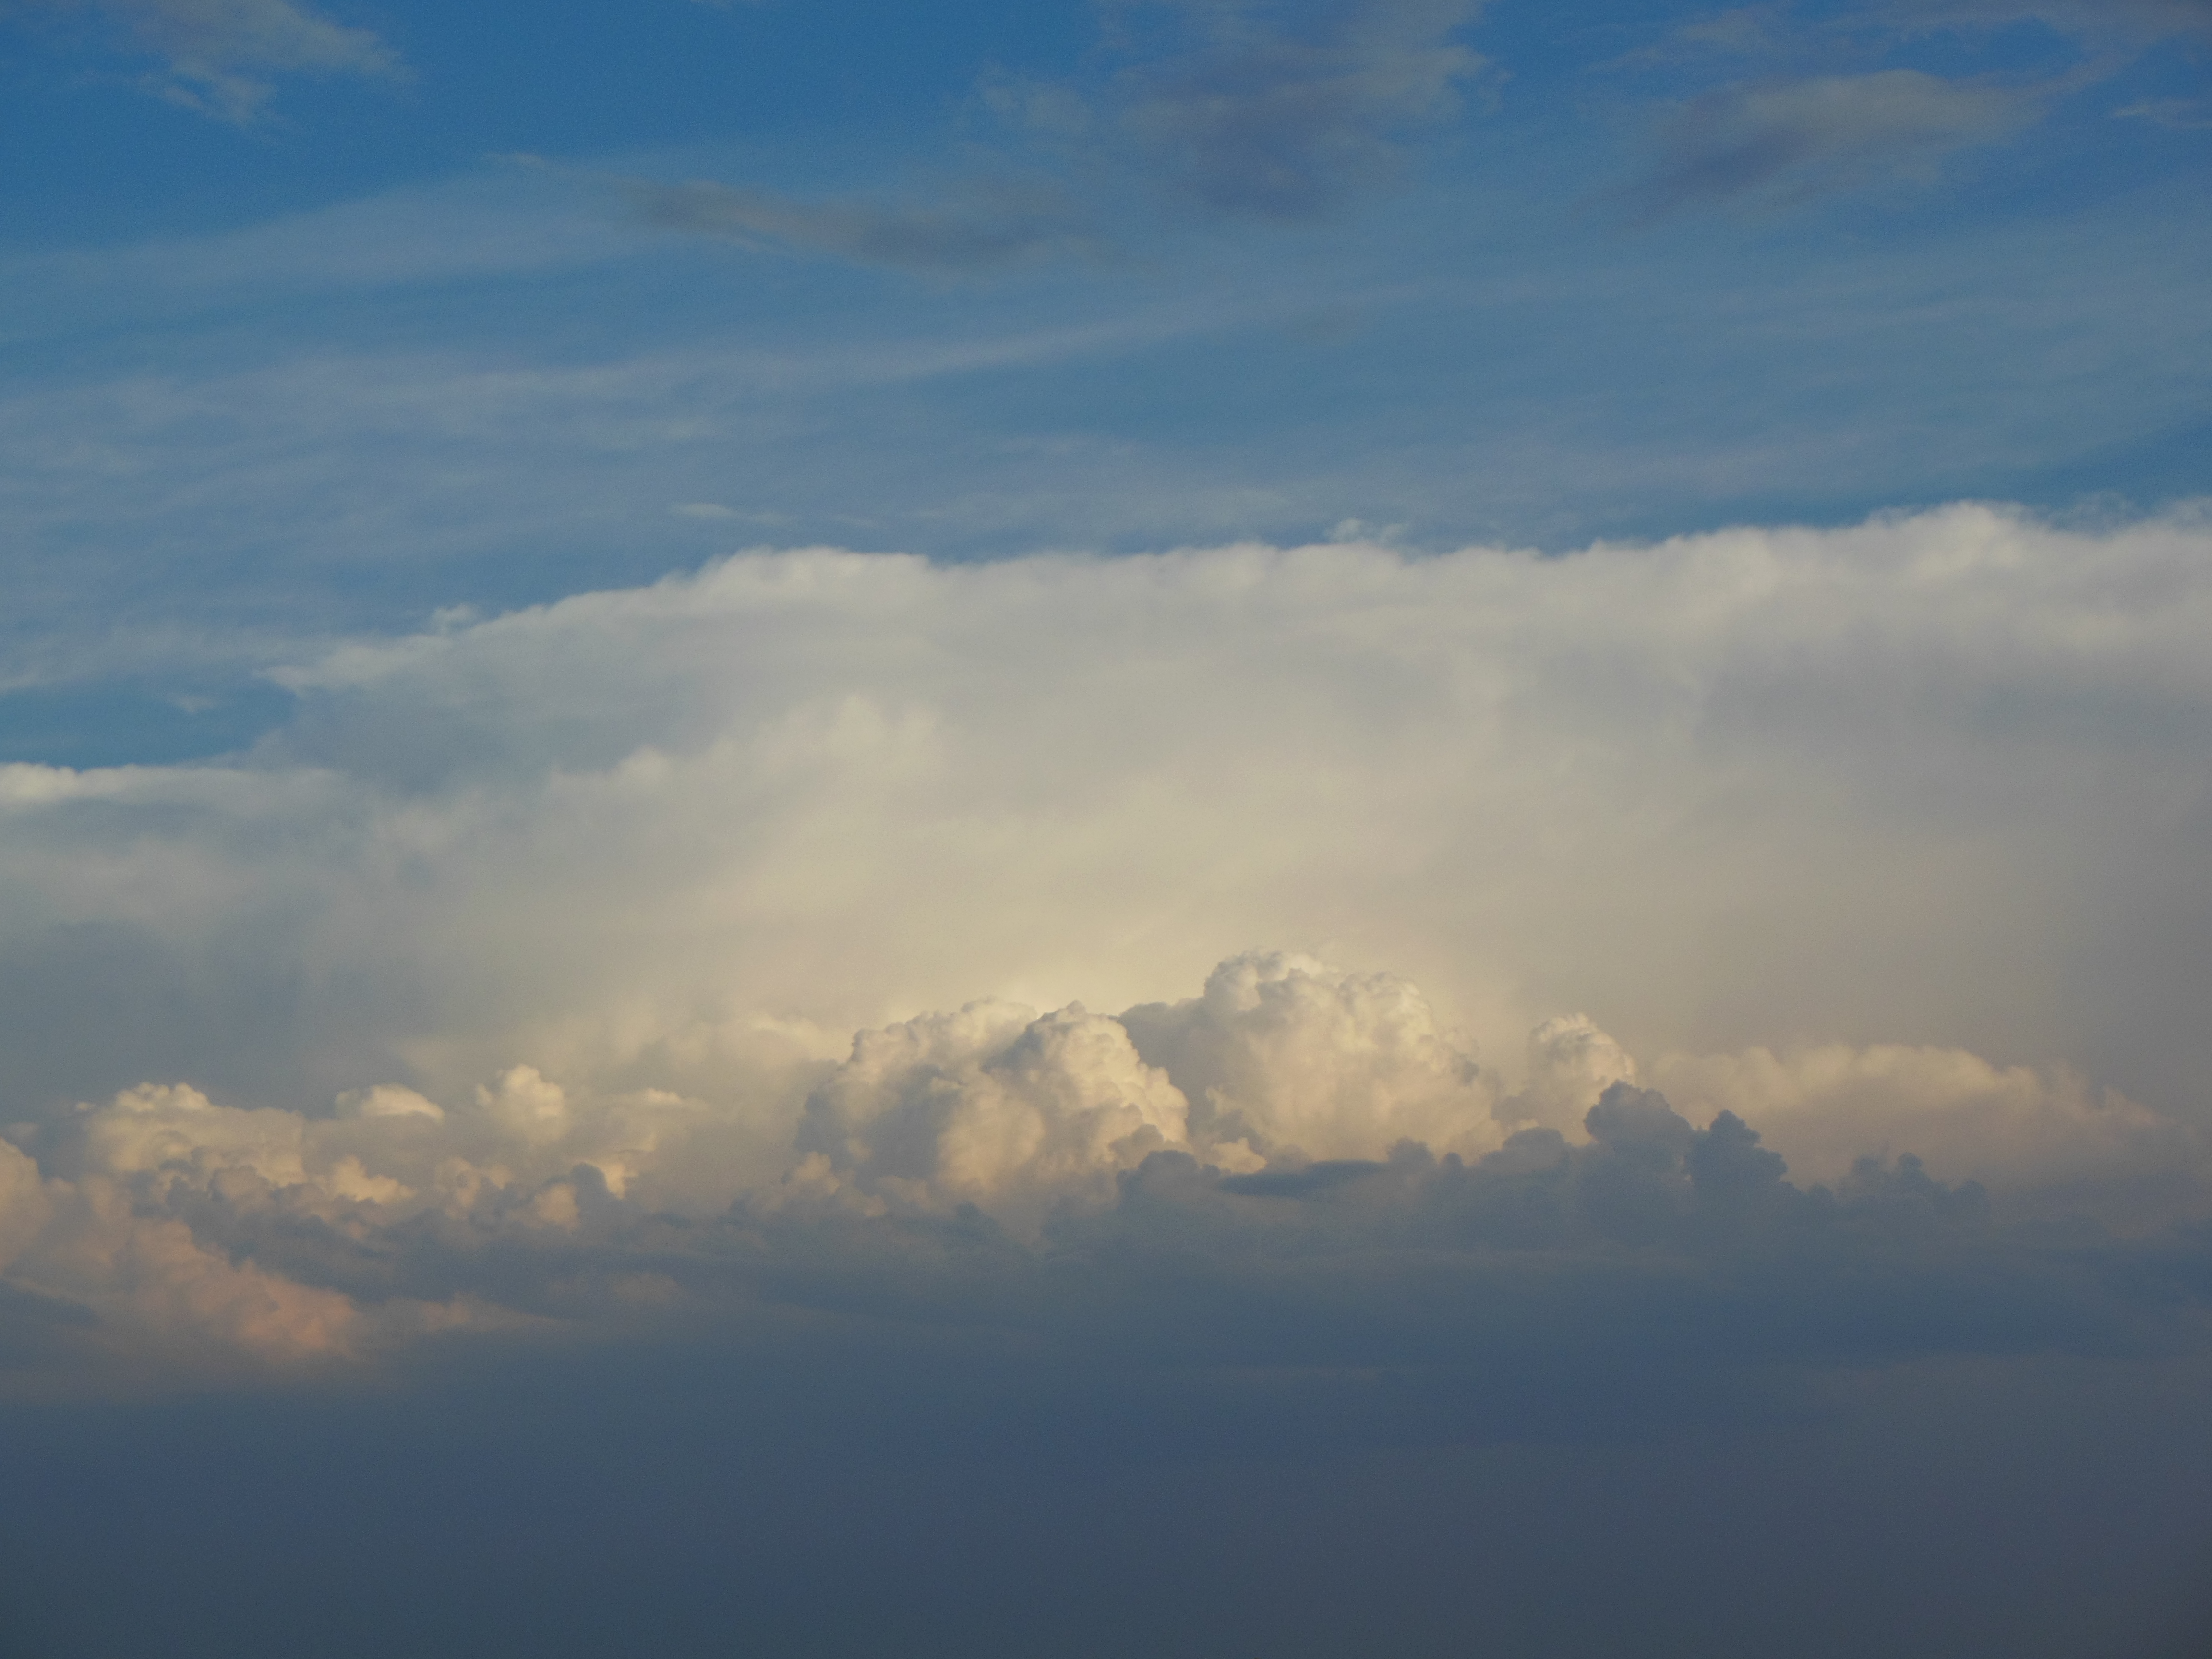
nature, sky, cloud, daytime, cumulus, atmosphere, horizon, calm, morning, meteorological phenomenon, sunlight, evening, dawn, dusk